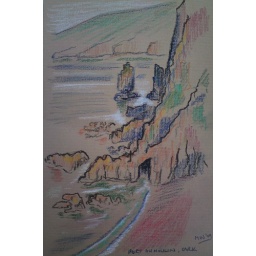
Jagged rock formations along the coast of Sark in the Channel Islands. Pastel pencil on tinted Ingres 160gsm paper.